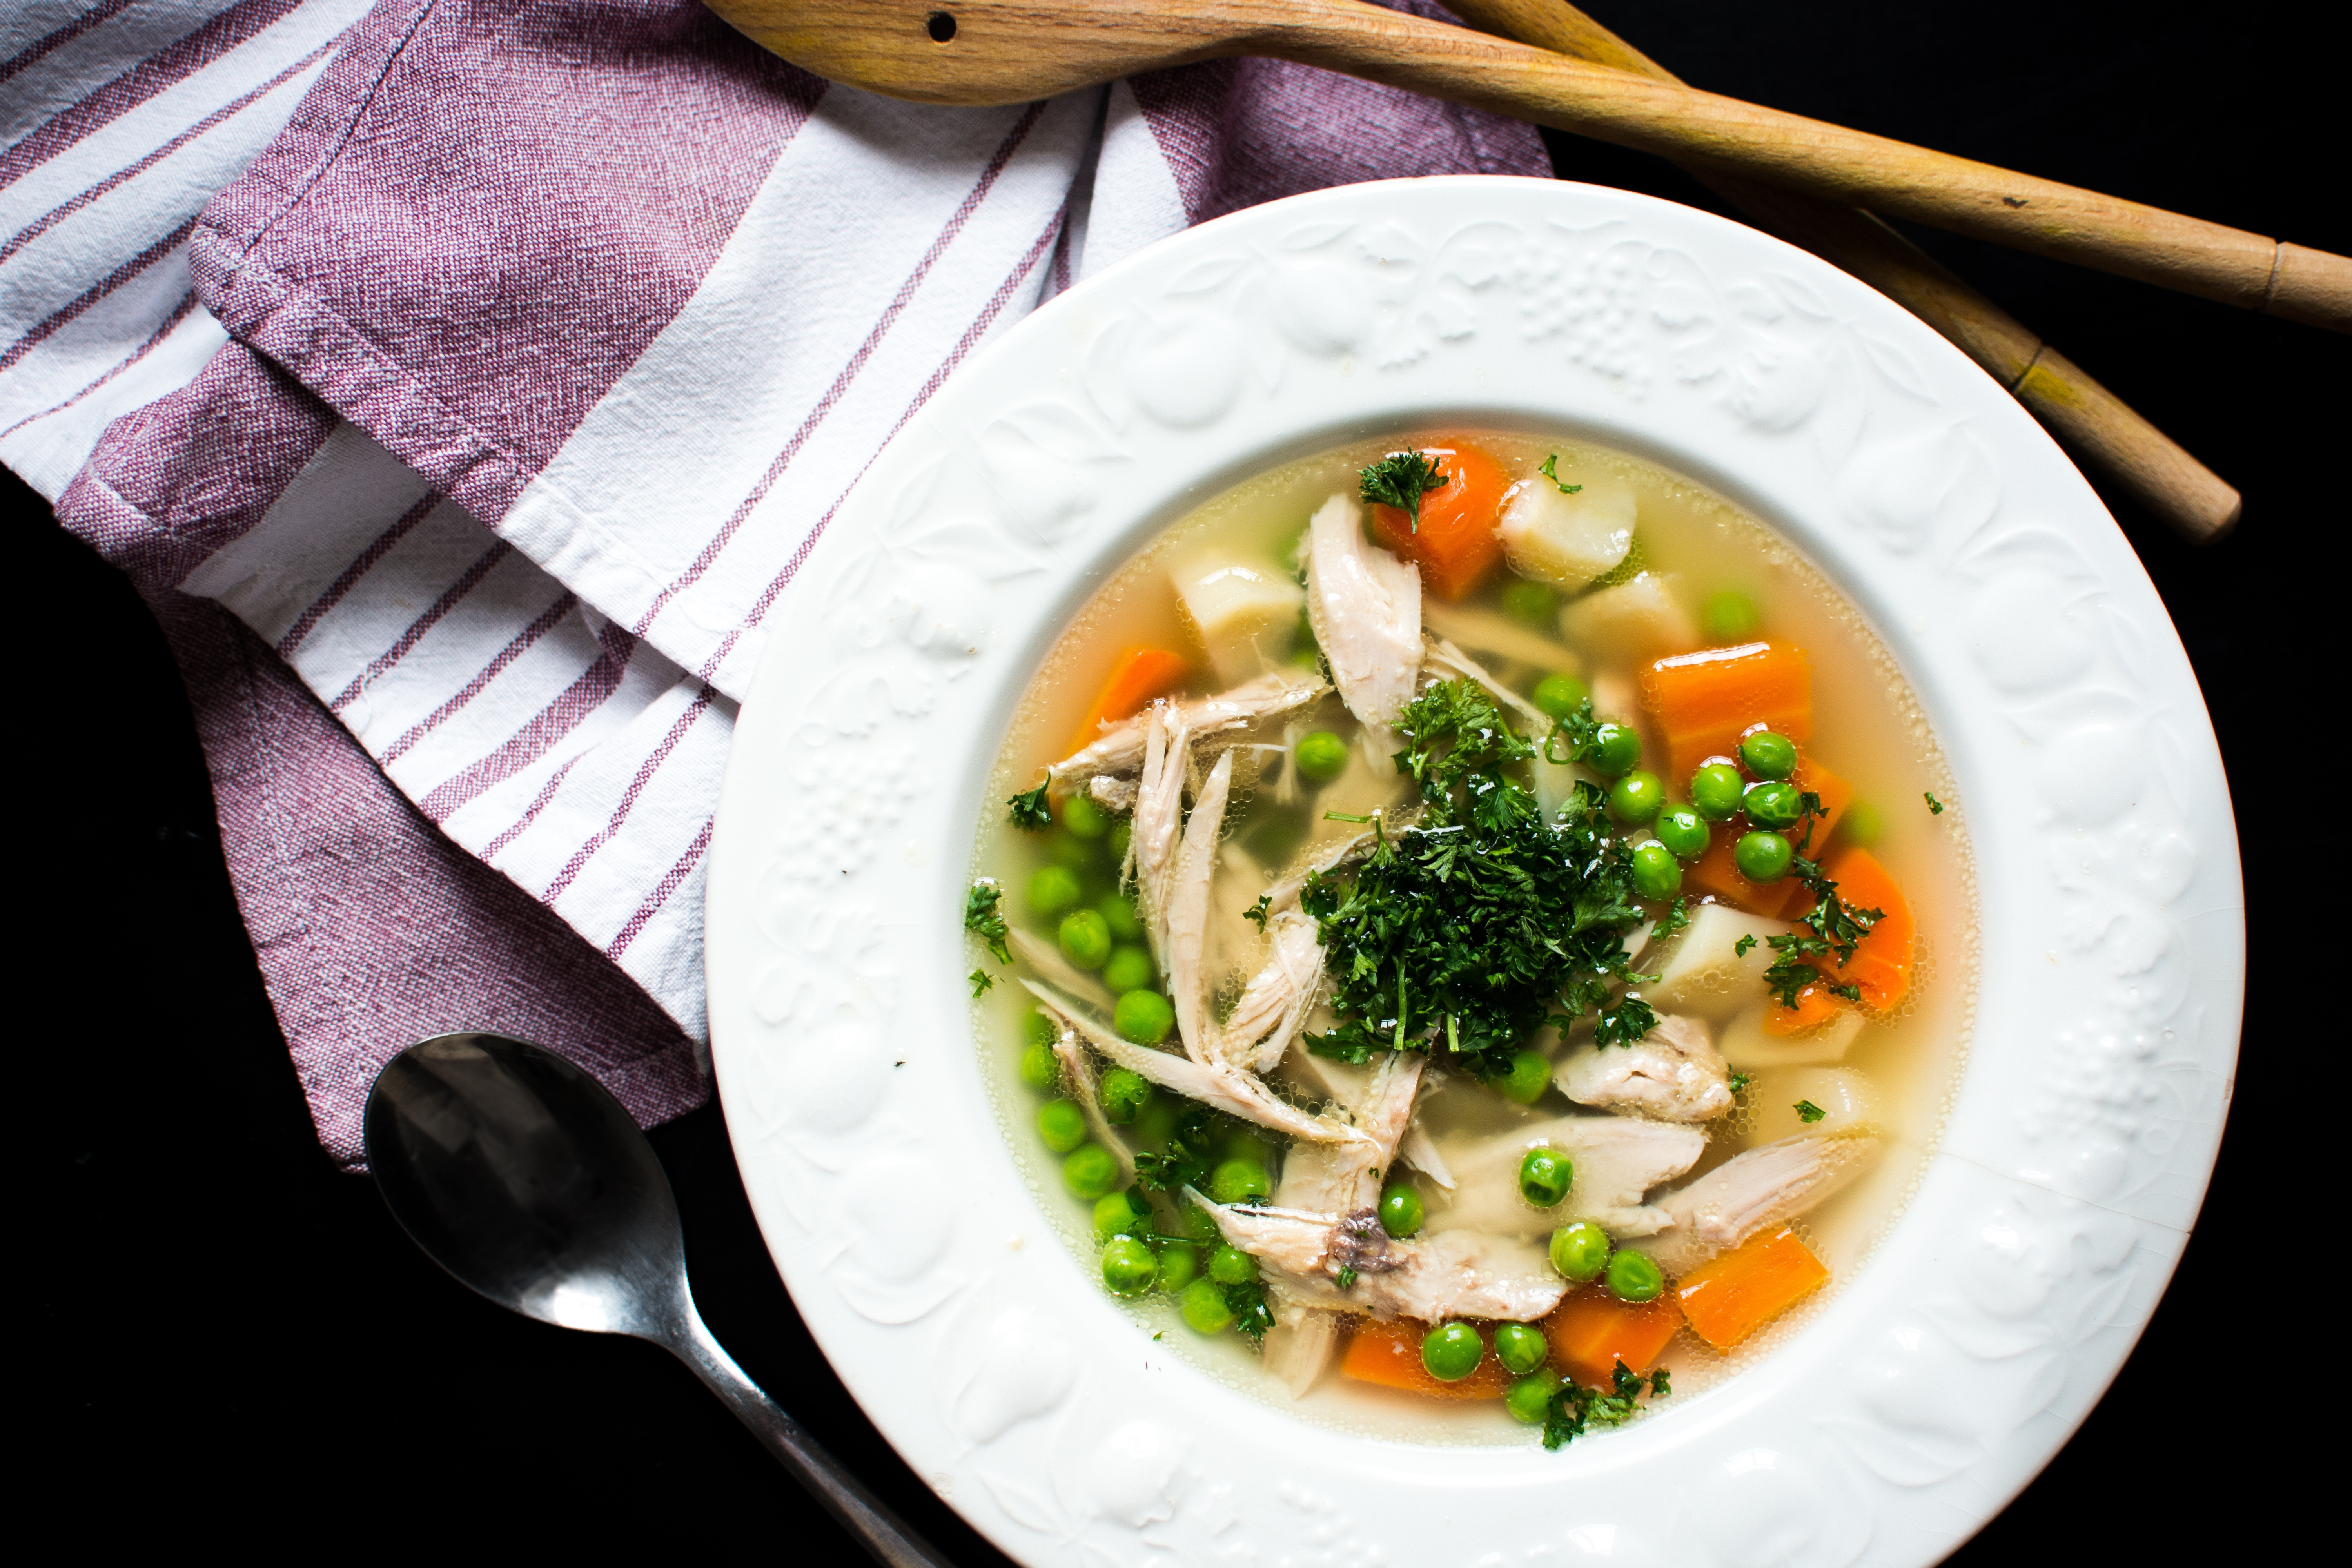
dish, food, cuisine, ingredient, soup, produce, asian soups, broth, comfort food, minestrone, Caldo de pollo, vegetarian food, vegetable, recipe, chicken soup, Tom kha kai, meat